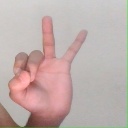
अक्षर: ण